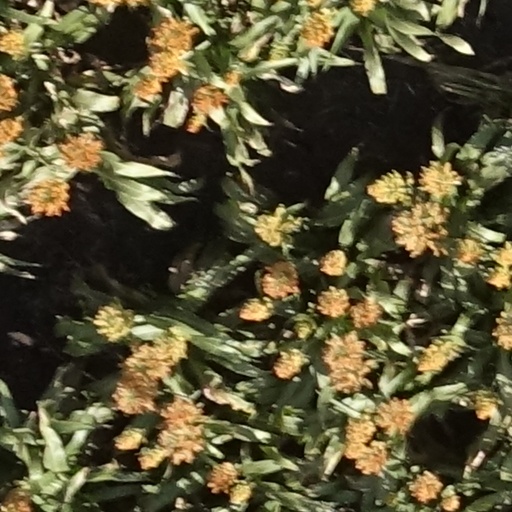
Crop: sorghum